William Pepperrell

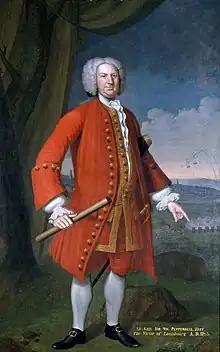
1746, by John Smybert

Sir William Pepperrell, 1st Baronet (27 June 1696 – 6 July 1759) Was a colonial merchant and soldier in colonial Massachusetts. He is widely remembered for organizing, financing, and leading the 1745 expedition that captured the French fortress of Louisbourg during King George's War. He owned a number of enslaved people and was considered one of the richest people in America.